Southampton Tunnel

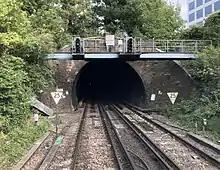
Southampton Tunnel West Portal

There is also extensive use for freight, the majority which is containers to and from the Southampton Container Terminal just to the west of Southampton Central.